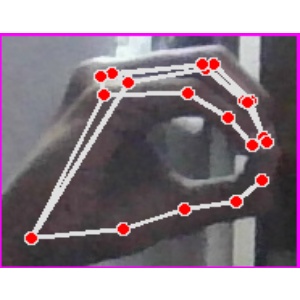
अक्षर: ठ